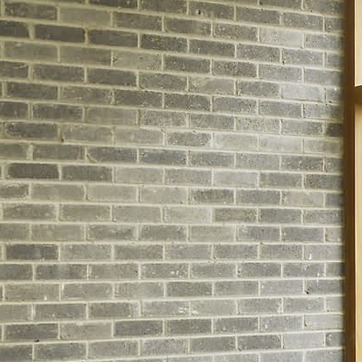
Material: brick